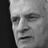
Emotion: sad